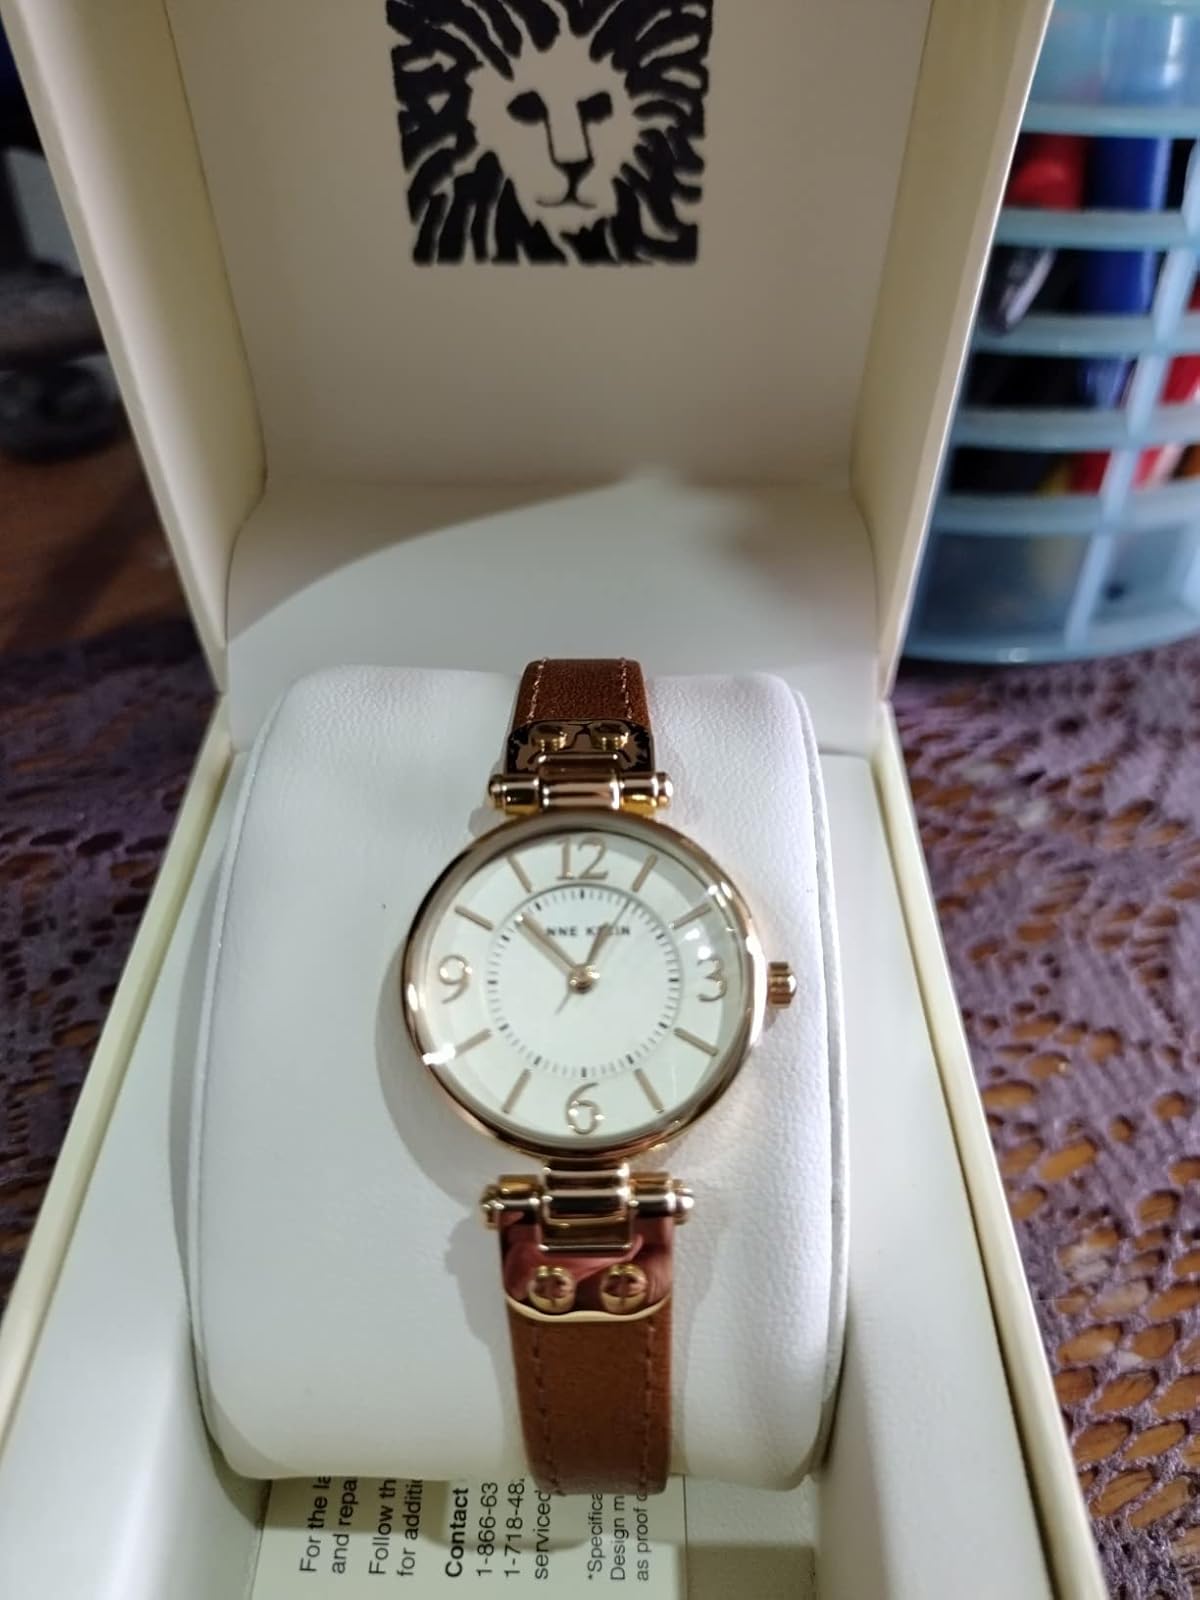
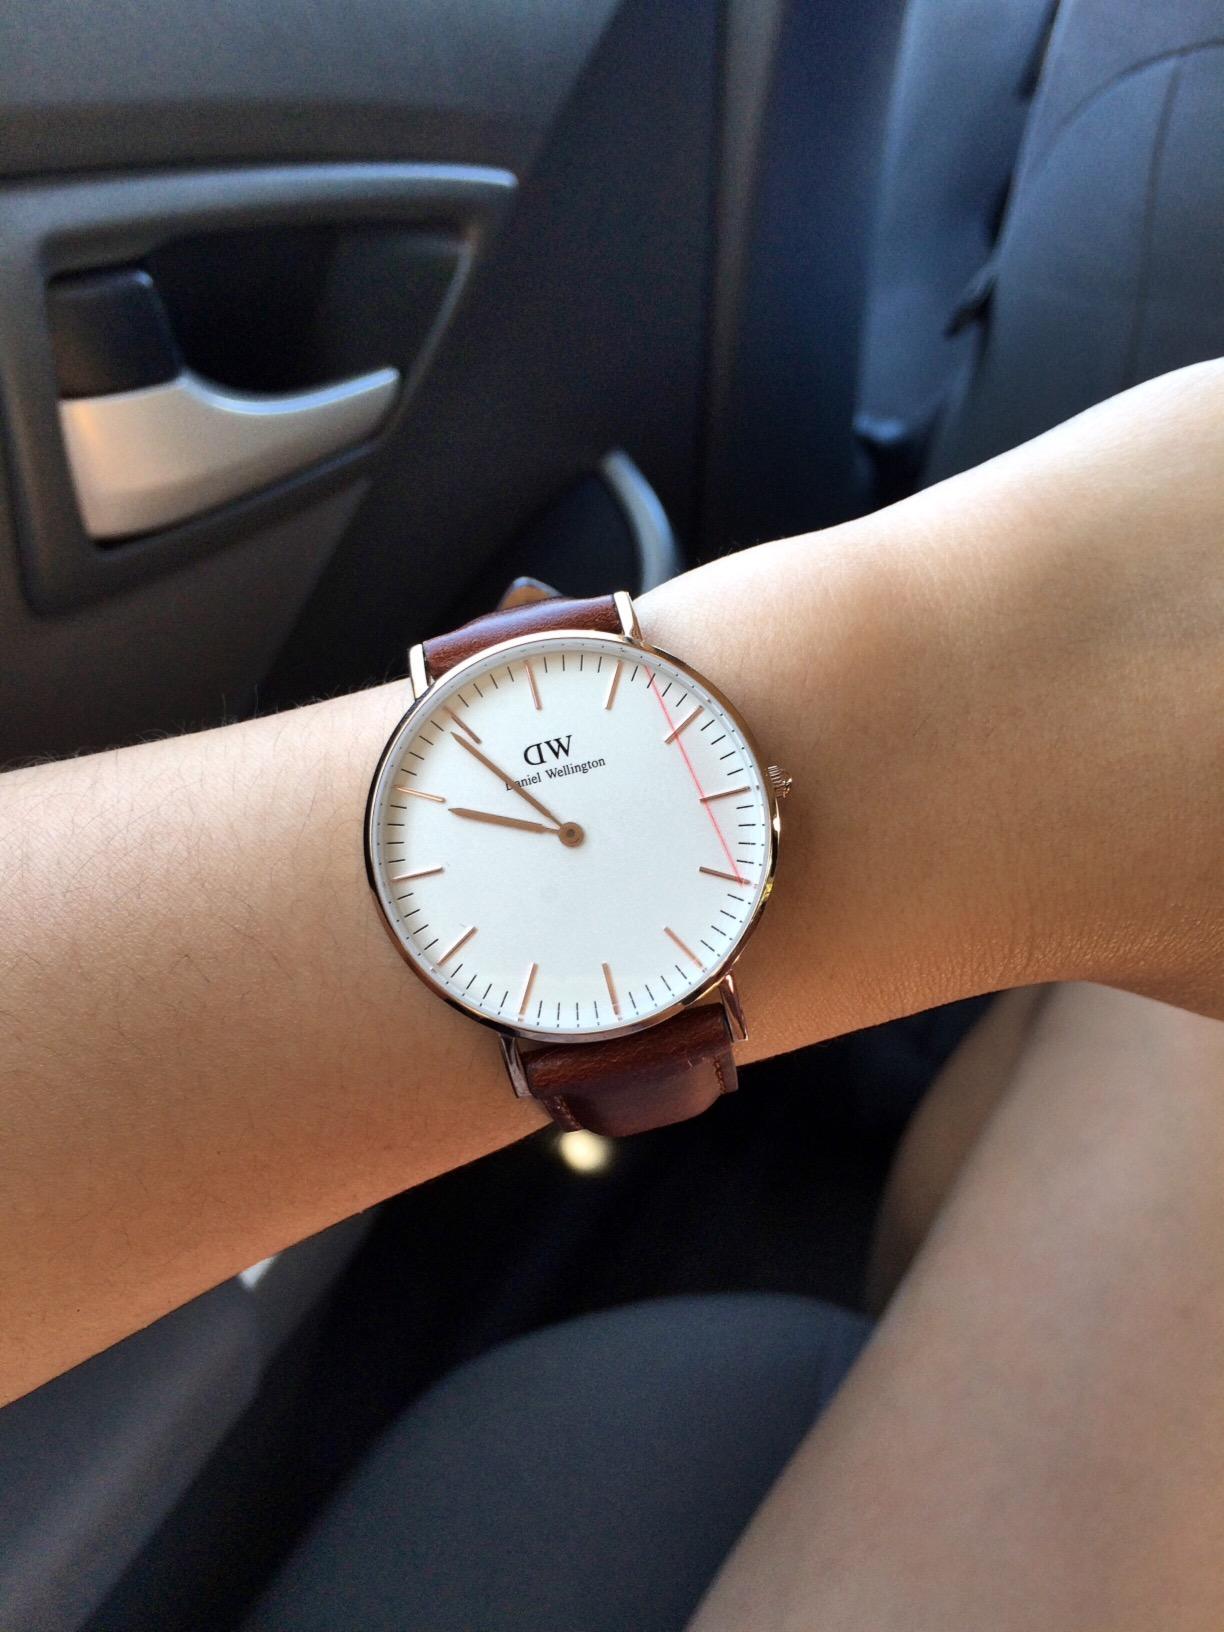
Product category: accessories_watch
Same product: no